Jean-Max Albert

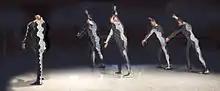

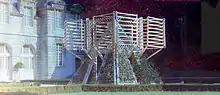

Albert participated to a number of various exhibitions including : "Vers une nouvelle architecture", Centre Georges Pompidou, Paris, 1978; "Sculpture Nature", Centre d'Arts Plastiques Contemporain, Bordeaux, France,1978; "Künstler-Garten", Wissenschaftszentrum, Bonn, Germany, 1979; "A la recherche de l'urbanité", Centre Georges Pompidou, Paris, 1980; "Actuele Franse Kunst", International Cultureel Centrum, Antwerpen, Belgium, 1982; "Pavillon d'Europe", Galerie de Séoul, Seoul, Korea, 1982; "Images et imaginaires d'architecture", Centre Georges Pompidou, Paris, 1984; "Inventer 89", Grande halle du Parc de la Villette, Paris, 1987; "L'art au défi des technosciences?" Pavillon Tusquet, Parc de la Villette, Paris, 1992; "L'art renouvelle la ville", Musée National des Monuments Français, Paris, 1992; "Ars Technica", ExtraMuseum, Turin, Italy, 1992; "Useless Science", MoMa, New York, USA, 2000; "Fragmentations a constructed world", Musée d’Art et d’Histoire de Saint-Brieux, 2007; "Dalla Land arte alla bioarte", Parco d'Arte Vivante, Turin, Italy, 2007; "Tables à Desseins", La tannerie, Bégard France 2013; "Du dessin à la sculpture", Musée Manoli, La Richardais, France, 2014.